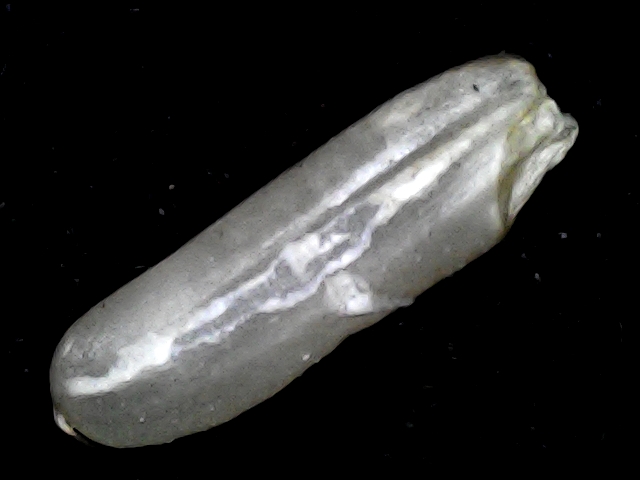
Rice variety: BD87